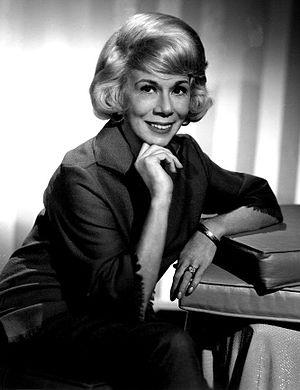
Bea Benaderet est une actrice américaine née le 4 avril 1906 à New York, New York, morte le 13 octobre 1968 à Los Angeles.